Hadrien David

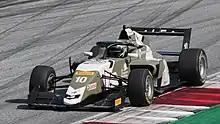
David racing in the 2021 Formula Regional European Championship at the Red Bull Ring.

In 2021 the Frenchman competes in the Formula Regional European Championship for R-ace GP, alongside Léna Bühler, Zane Maloney and fellow countryman Isack Hadjar. David's first podium came in the first race, with third place in Imola. He finished race two in fourth. David eventually ended 2nd in the standings.